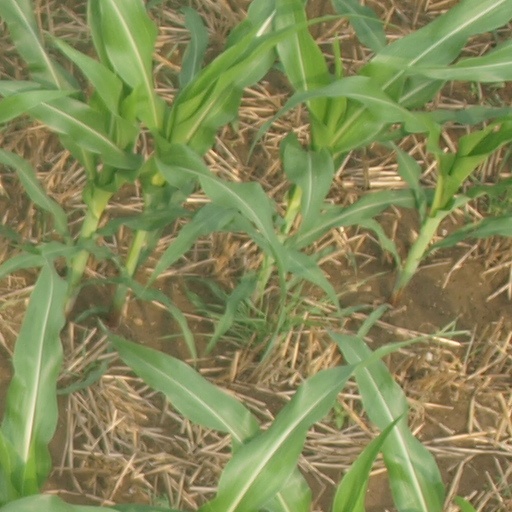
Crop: maize; corn